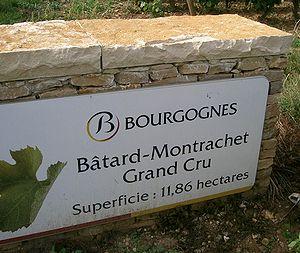
panneau sur la voie des vignes
Le bâtard-montrachet est un vin français d'appellation d'origine contrôlée produit sur le climat du Bâtard-Montrachet à cheval sur Puligny-Montrachet et Chassagne-Montrachet, en Côte-d'Or.